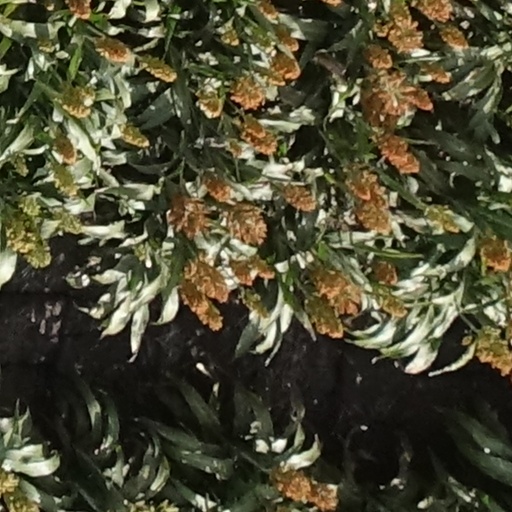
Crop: sorghum